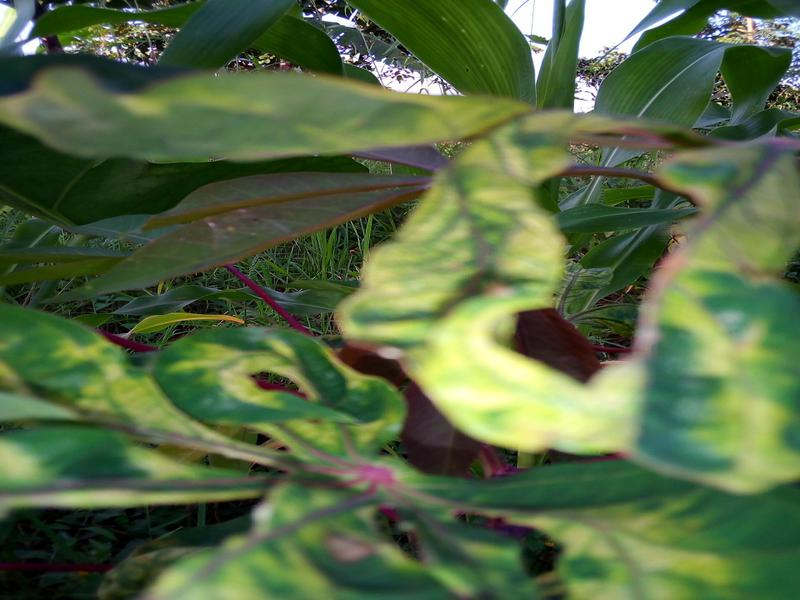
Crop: cassava
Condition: mosaic_disease